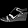
Label: Sandal